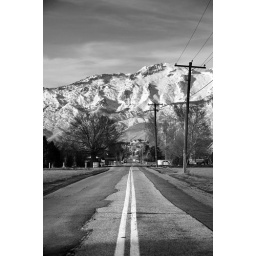
road by the temple in af yellow lines bw